Costa Rican National Time Trial Championships

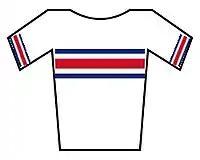
The Champion's Jersey

The Costa Rican National Time Trial Championships are held annually to decide the cycling champions in the time trial, across various categories.